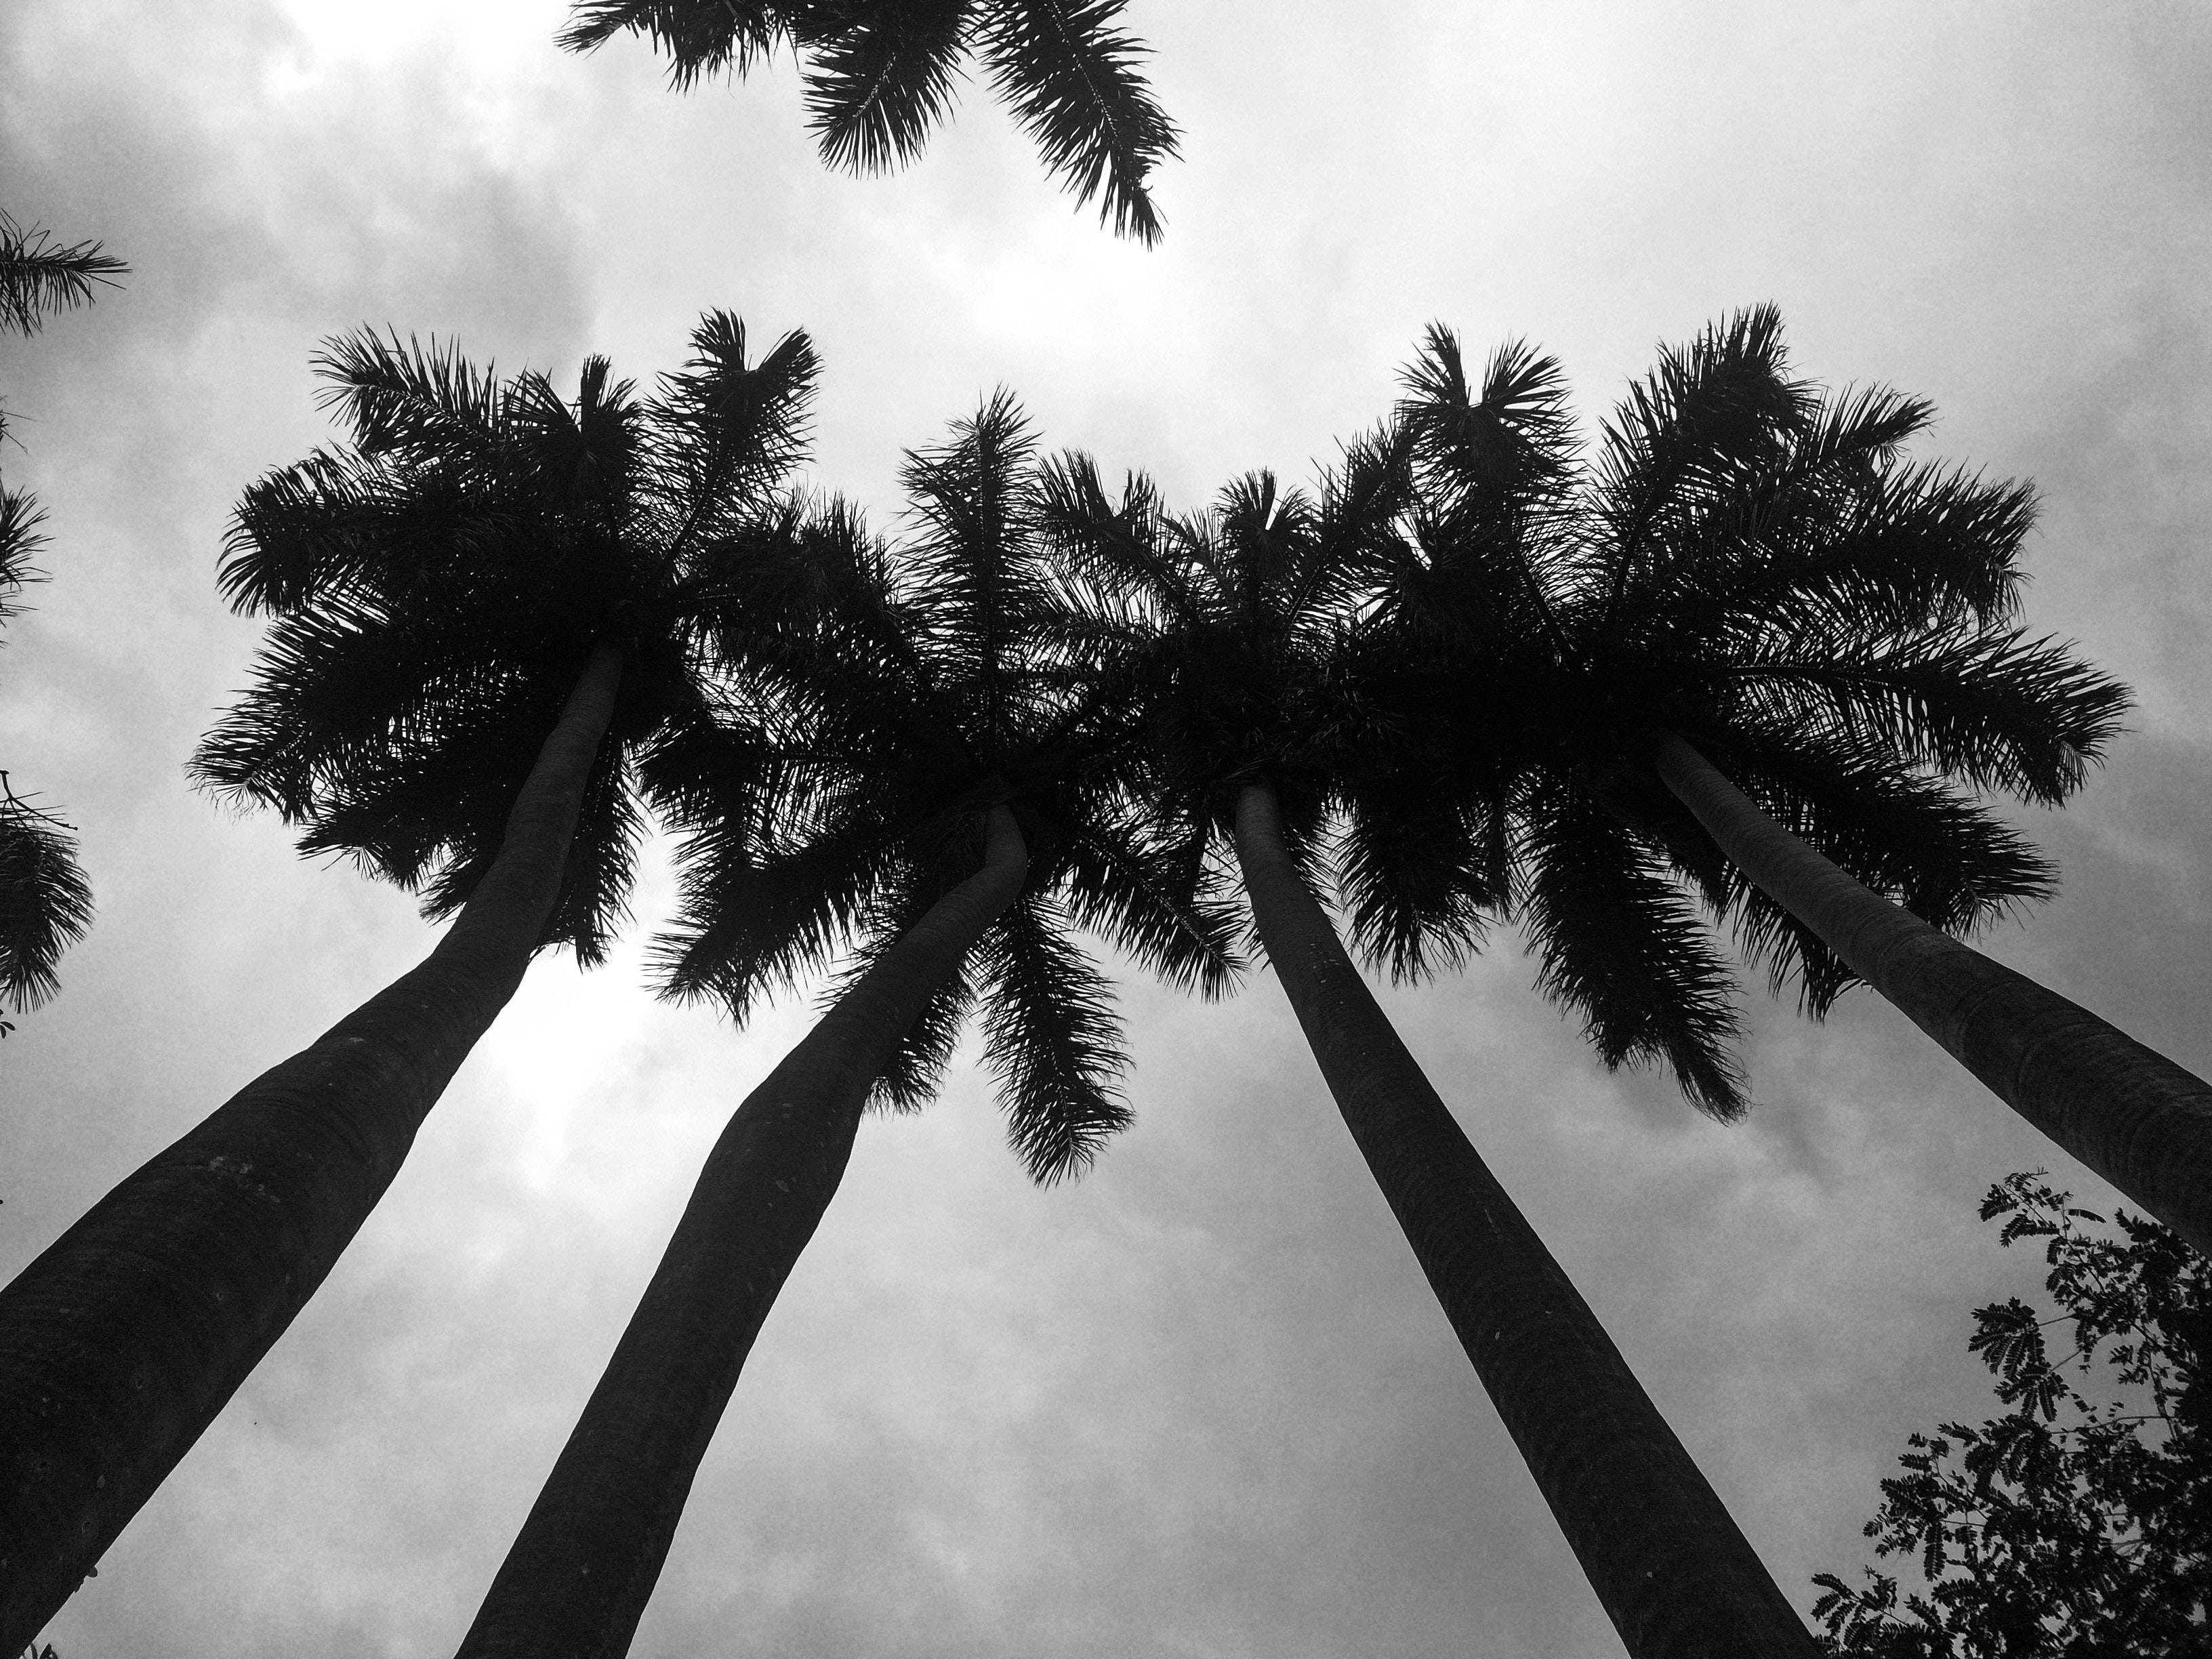
tree, sky, white, black, nature, palm tree, black and white, monochrome photography, arecales, monochrome, daytime, woody plant, plant, cloud, atmospheric phenomenon, Desert Palm, elaeis, leaf, photography, borassus flabellifer, Roystonea, attalea speciosa, terrestrial plant, architecture, stock photography, tropics, landscape, trunk, style, Tints and shades, coconut, meteorological phenomenon, symmetry